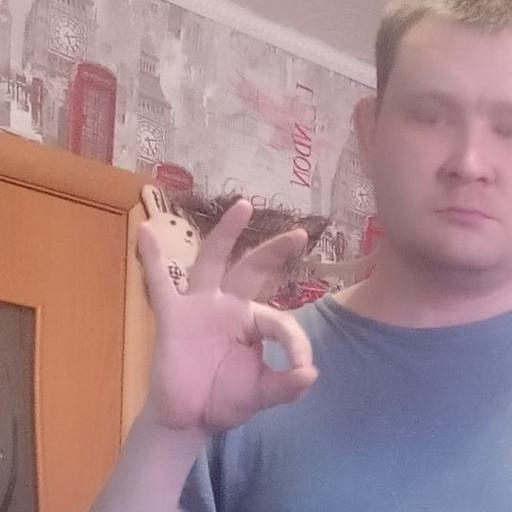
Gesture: ok